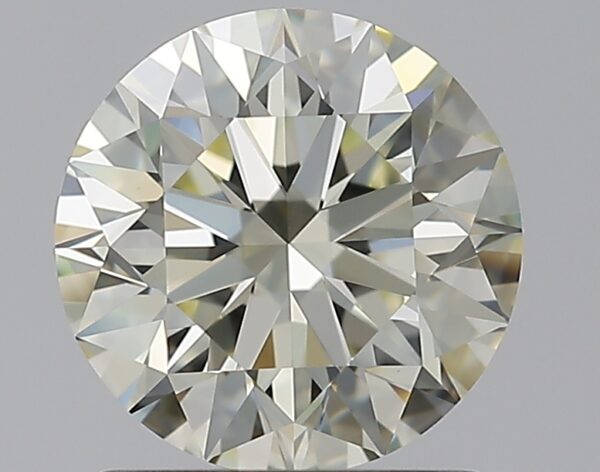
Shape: round
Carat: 1.2
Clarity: VVS2
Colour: N
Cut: EX
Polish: EX
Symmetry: EX
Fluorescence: M
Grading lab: GIA
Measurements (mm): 6.73 x 6.78 x 4.24